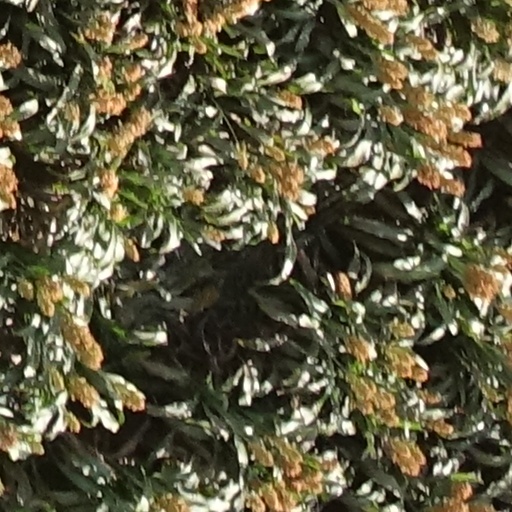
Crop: sorghum